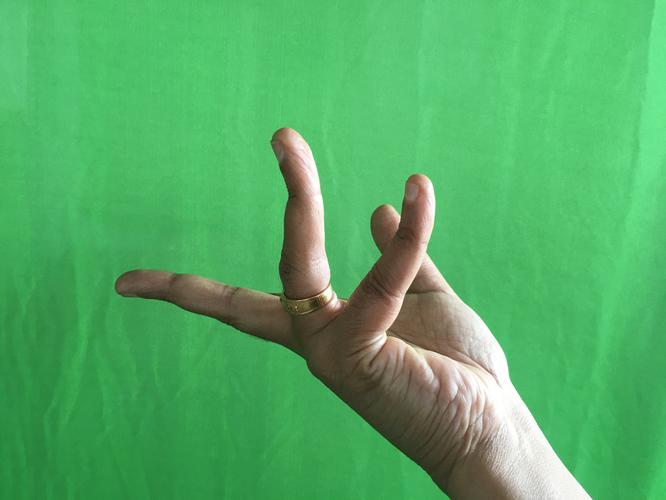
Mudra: Alapadmam
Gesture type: single_hand